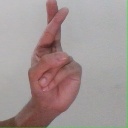
अक्षर: र